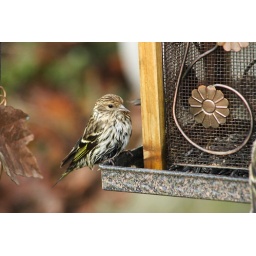
After grubing in the grass and brush under this feeder, this little bird takes a turn at the table.